United Nations Security Council Resolution 1357

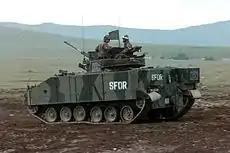
SFOR tank

United Nations Security Council resolution 1357, adopted unanimously on 21 June 2001, after recalling resolutions 1031 (1995), 1035 (1995), 1088 (1996), 1103 (1997), 1107 (1997), 1144 (1997), 1168 (1998), 1174 (1998), 1184 (1998), 1247 (1999) and 1305 (2000), the council extended the mandate of the United Nations Mission in Bosnia and Herzegovina (UNMIBH) for a period until 21 June 2002 and authorised states participating in the NATO-led Stabilisation Force (SFOR) to continue to do so for a further twelve months.